Mass

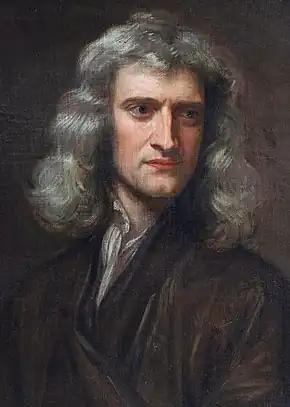

Robert Hooke had published his concept of gravitational forces in 1674, stating that all celestial bodies have an attraction or gravitating power towards their own centers, and also attract all the other celestial bodies that are within the sphere of their activity. He further stated that gravitational attraction increases by how much nearer the body wrought upon is to its own center. In correspondence with Isaac Newton from 1679 and 1680, Hooke conjectured that gravitational forces might decrease according to the double of the distance between the two bodies. Hooke urged Newton, who was a pioneer in the development of calculus, to work through the mathematical details of Keplerian orbits to determine if Hooke's hypothesis was correct. Newton's own investigations verified that Hooke was correct, but due to personal differences between the two men, Newton chose not to reveal this to Hooke. Isaac Newton kept quiet about his discoveries until 1684, at which time he told a friend, Edmond Halley, that he had solved the problem of gravitational orbits, but had misplaced the solution in his office. After being encouraged by Halley, Newton decided to develop his ideas about gravity and publish all of his findings. In November 1684, Isaac Newton sent a document to Edmund Halley, now lost but presumed to have been titled "De motu corporum in gyrum" (Latin for "On the motion of bodies in an orbit"). Halley presented Newton's findings to the Royal Society of London, with a promise that a fuller presentation would follow. Newton later recorded his ideas in a three-book set, entitled "Philosophiæ Naturalis Principia Mathematica" (English: "Mathematical Principles of Natural Philosophy"). The first was received by the Royal Society on 28 April 1685–86; the second on 2 March 1686–87; and the third on 6 April 1686–87. The Royal Society published Newton's entire collection at their own expense in May 1686–87.